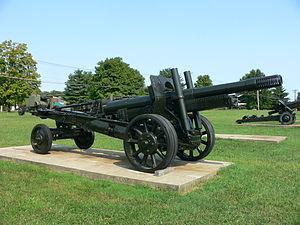
L’Armée nationale afghane est la dénomination des troupes terrestres des forces armées afghanes créée pendant la guerre d'Afghanistan à partir de 2002 avec l'aide de l'OTAN.